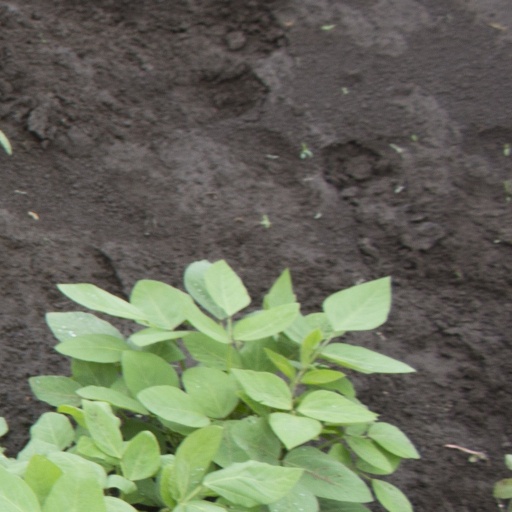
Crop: soybean